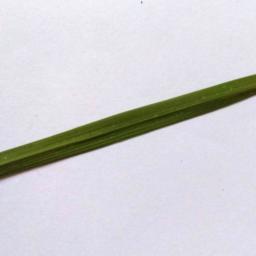
Label: Rice___Healthy